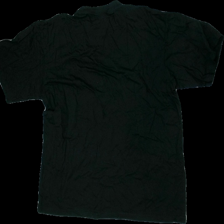
View: back
Type: T-shirt
Category: Men
Brand: Not in the list
Brand text on label: Clique
Colors: Red, Black, Blue, Multicolor
Material: 100% Cotton
Pattern: Other
Cut: Loose, C-collar
Size: L
Season: All
Price range: 50-100
Recommended usage: Reuse
Description: t-shirt black